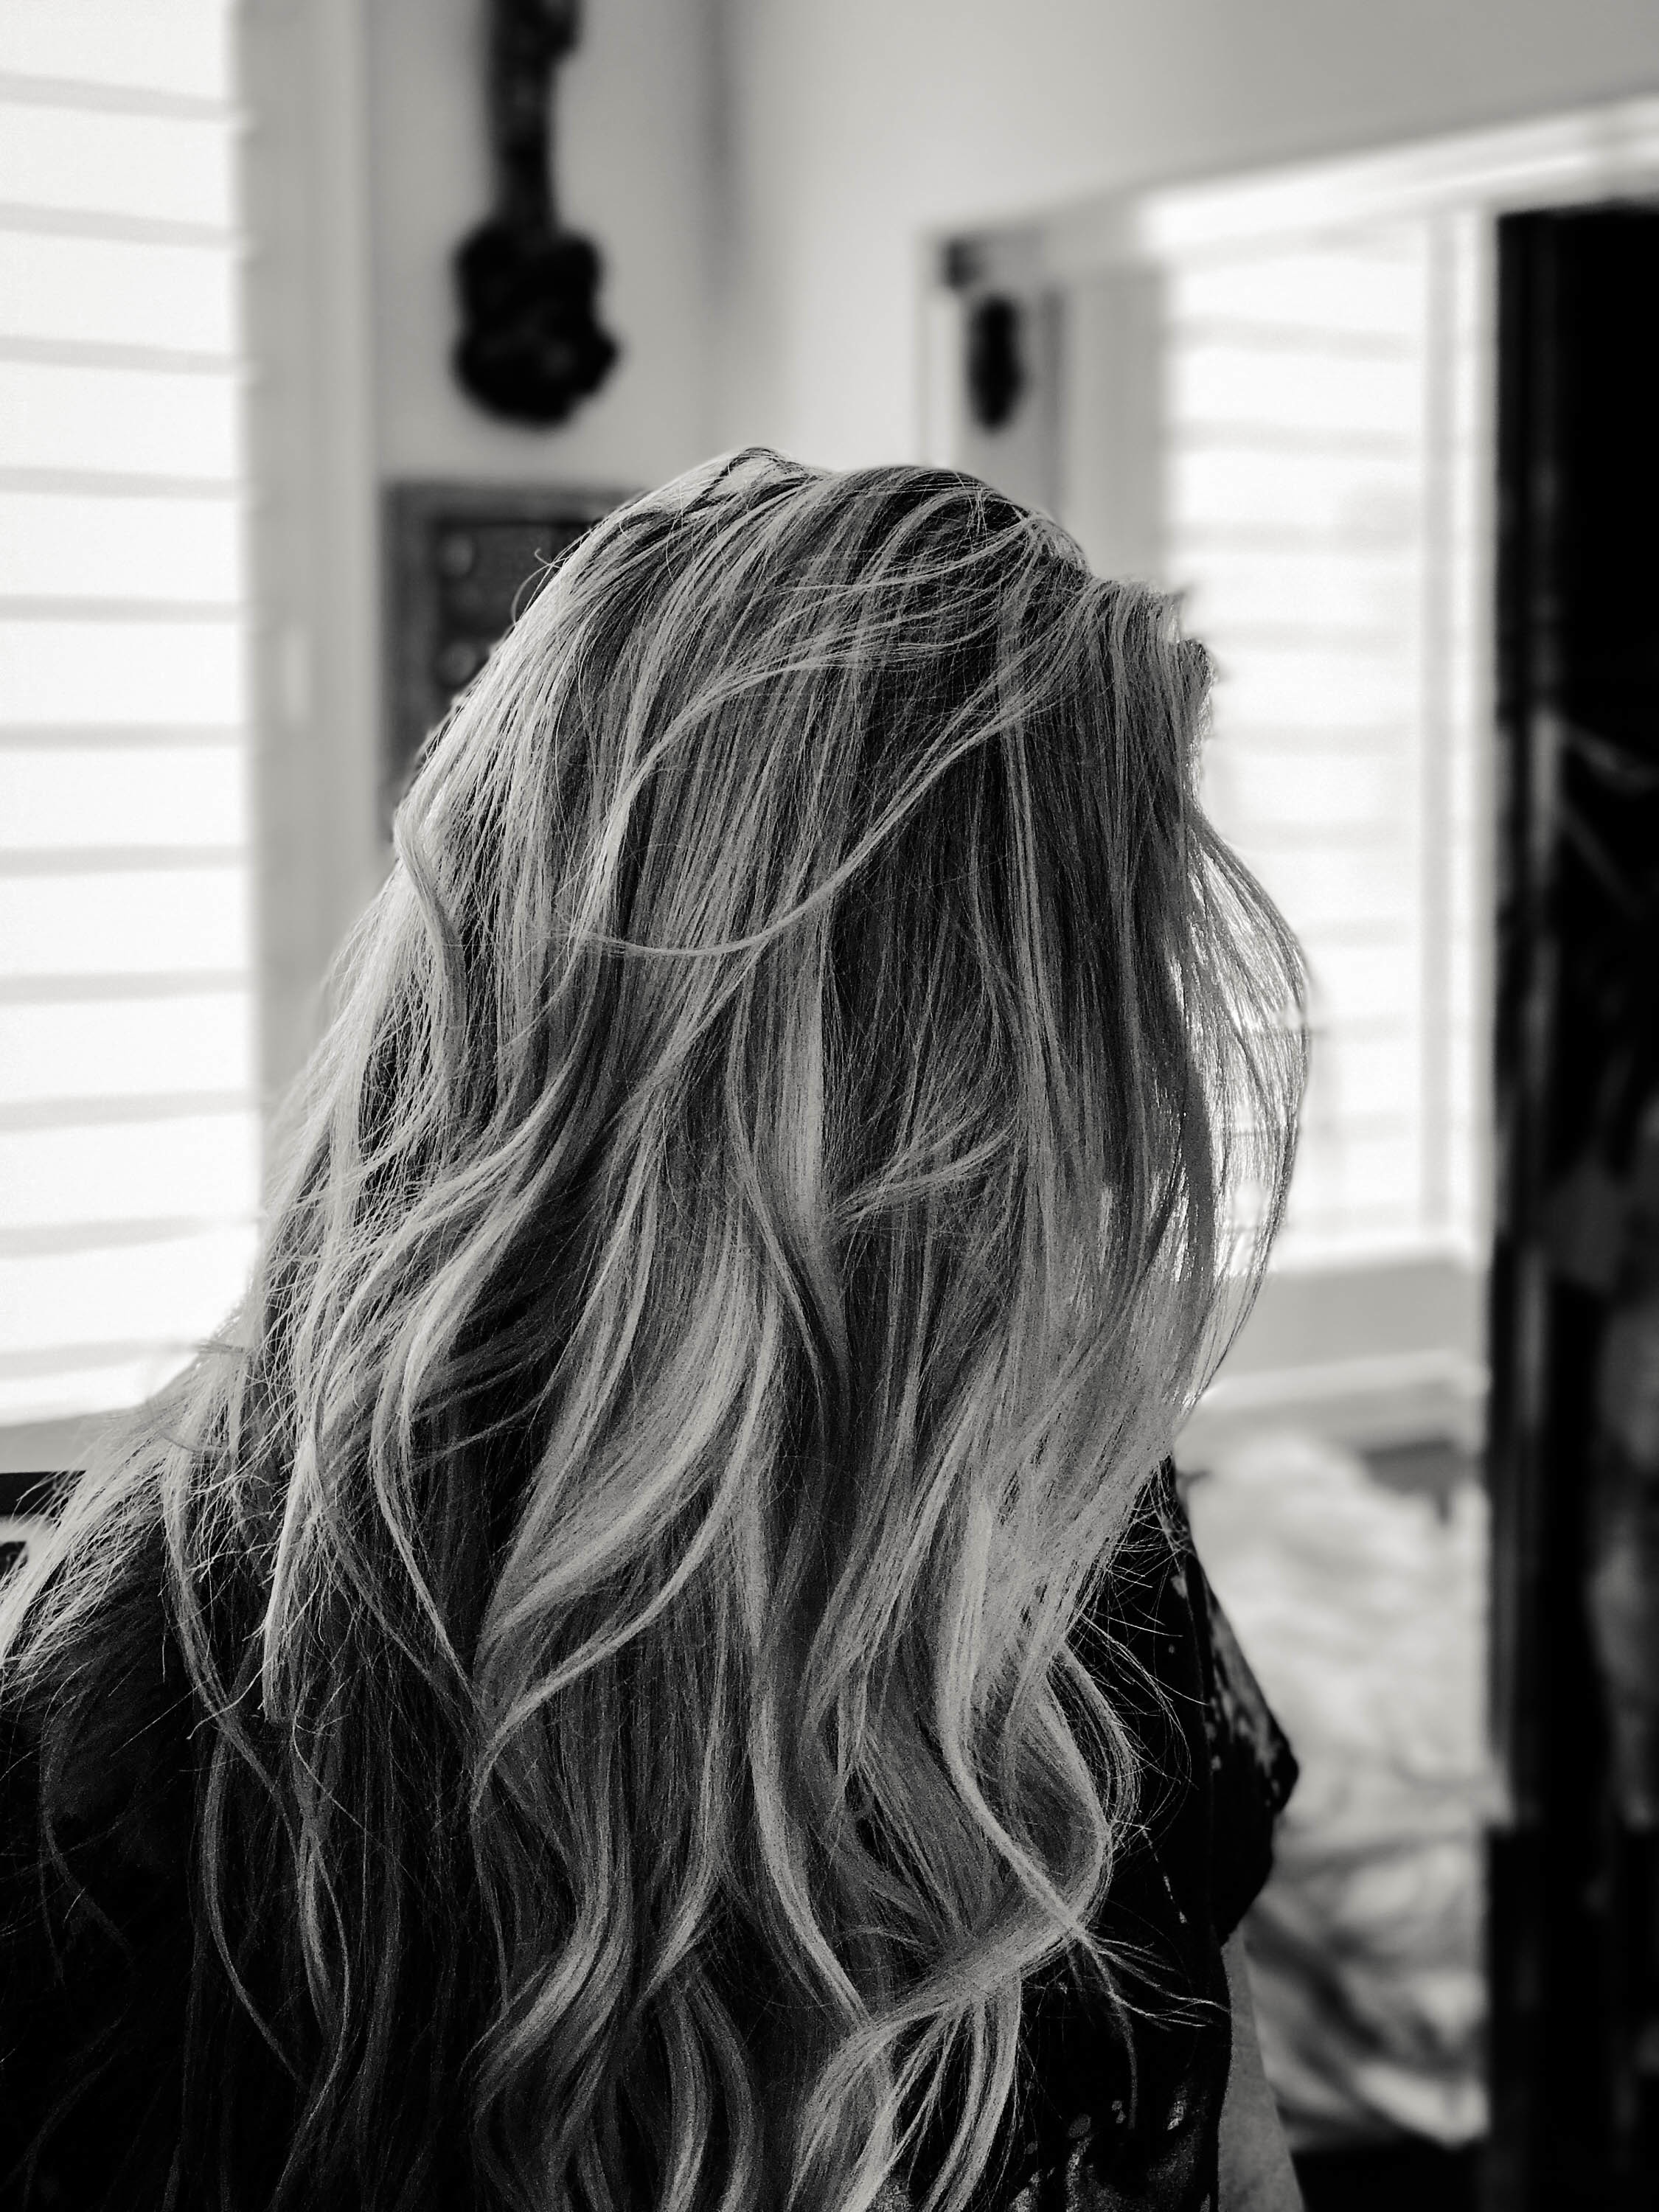
black and white, girl, woman, hair, white, photography, portrait, model, fashion, black, monochrome, hairstyle, long hair, dress, eye, beauty, blond, brown hair, monochrome photography, portrait photography